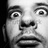
Emotion: surprise